Hubbelrath

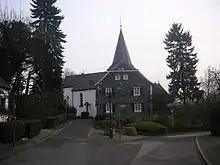

Hubbelrath is an urban quarter ("Stadtteil") of Düsseldorf, part of Borough 7. It borders to Gerresheim, Mettmann, Erkrath and Ratingen. It has an area of , and 1,632 inhabitants (2020).